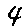
Label: 4